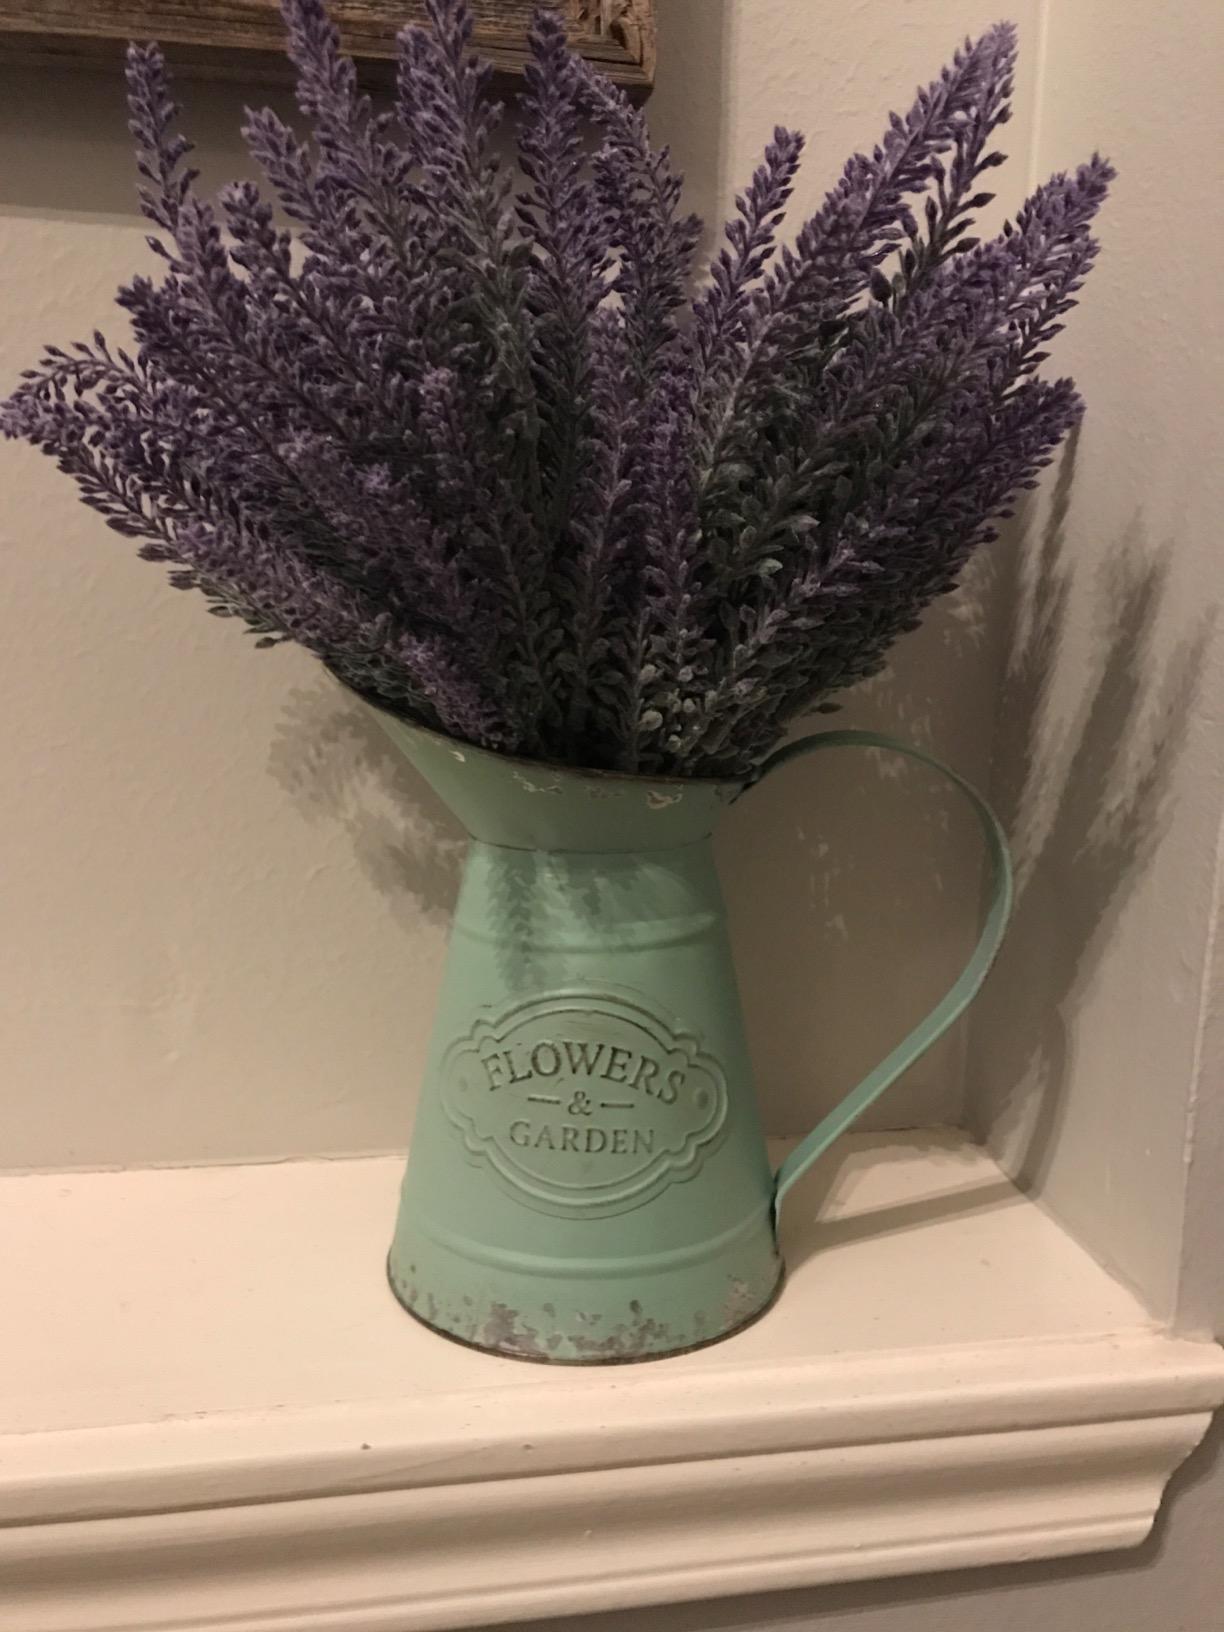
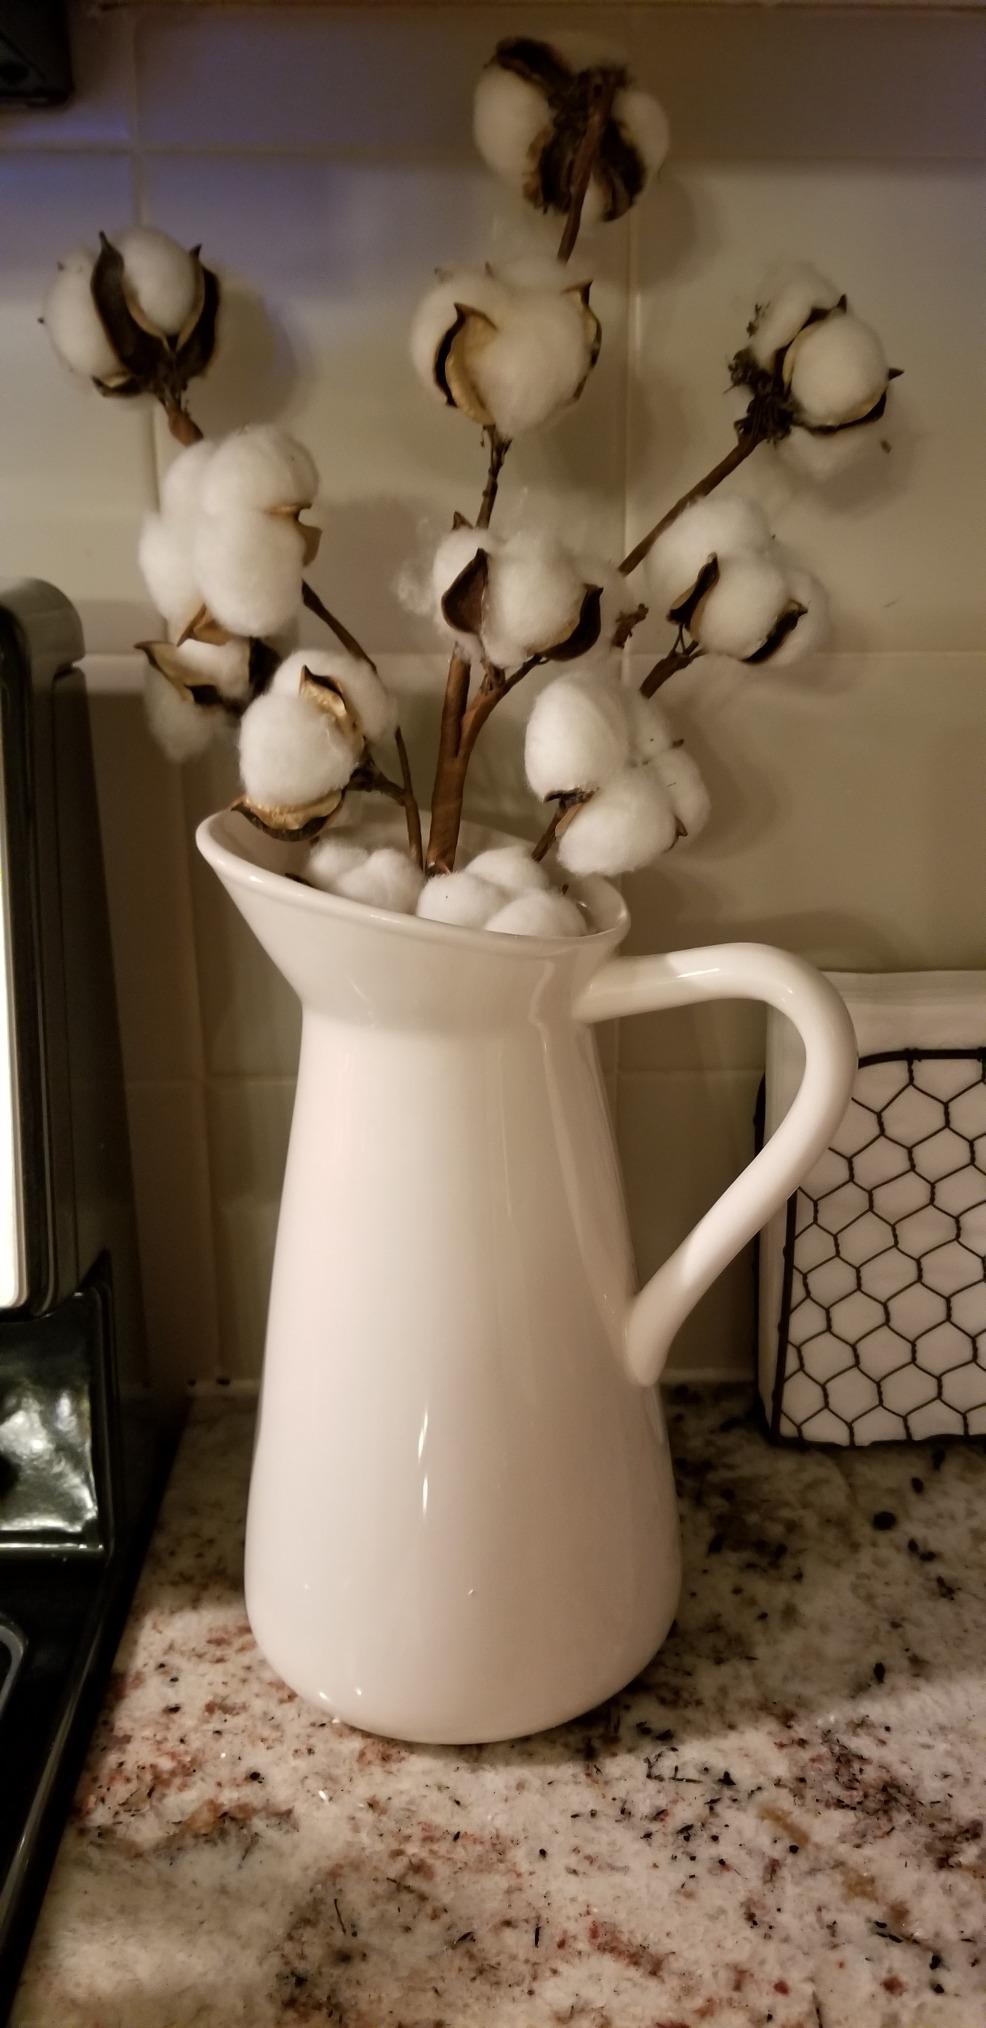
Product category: vase
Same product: no